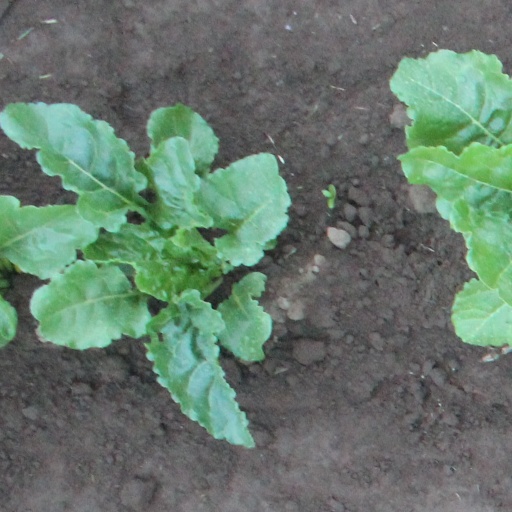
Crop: sugar beet